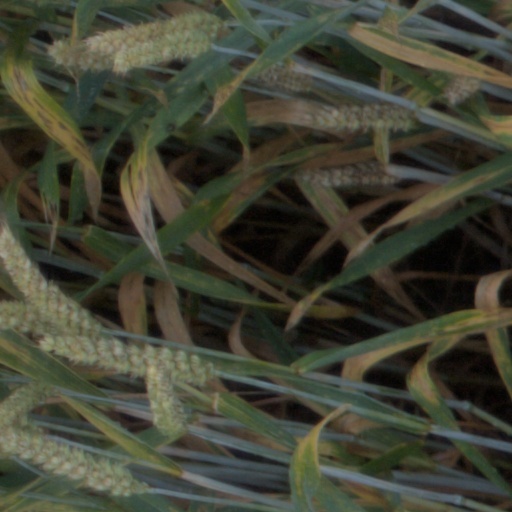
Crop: wheat